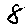
Label: 8